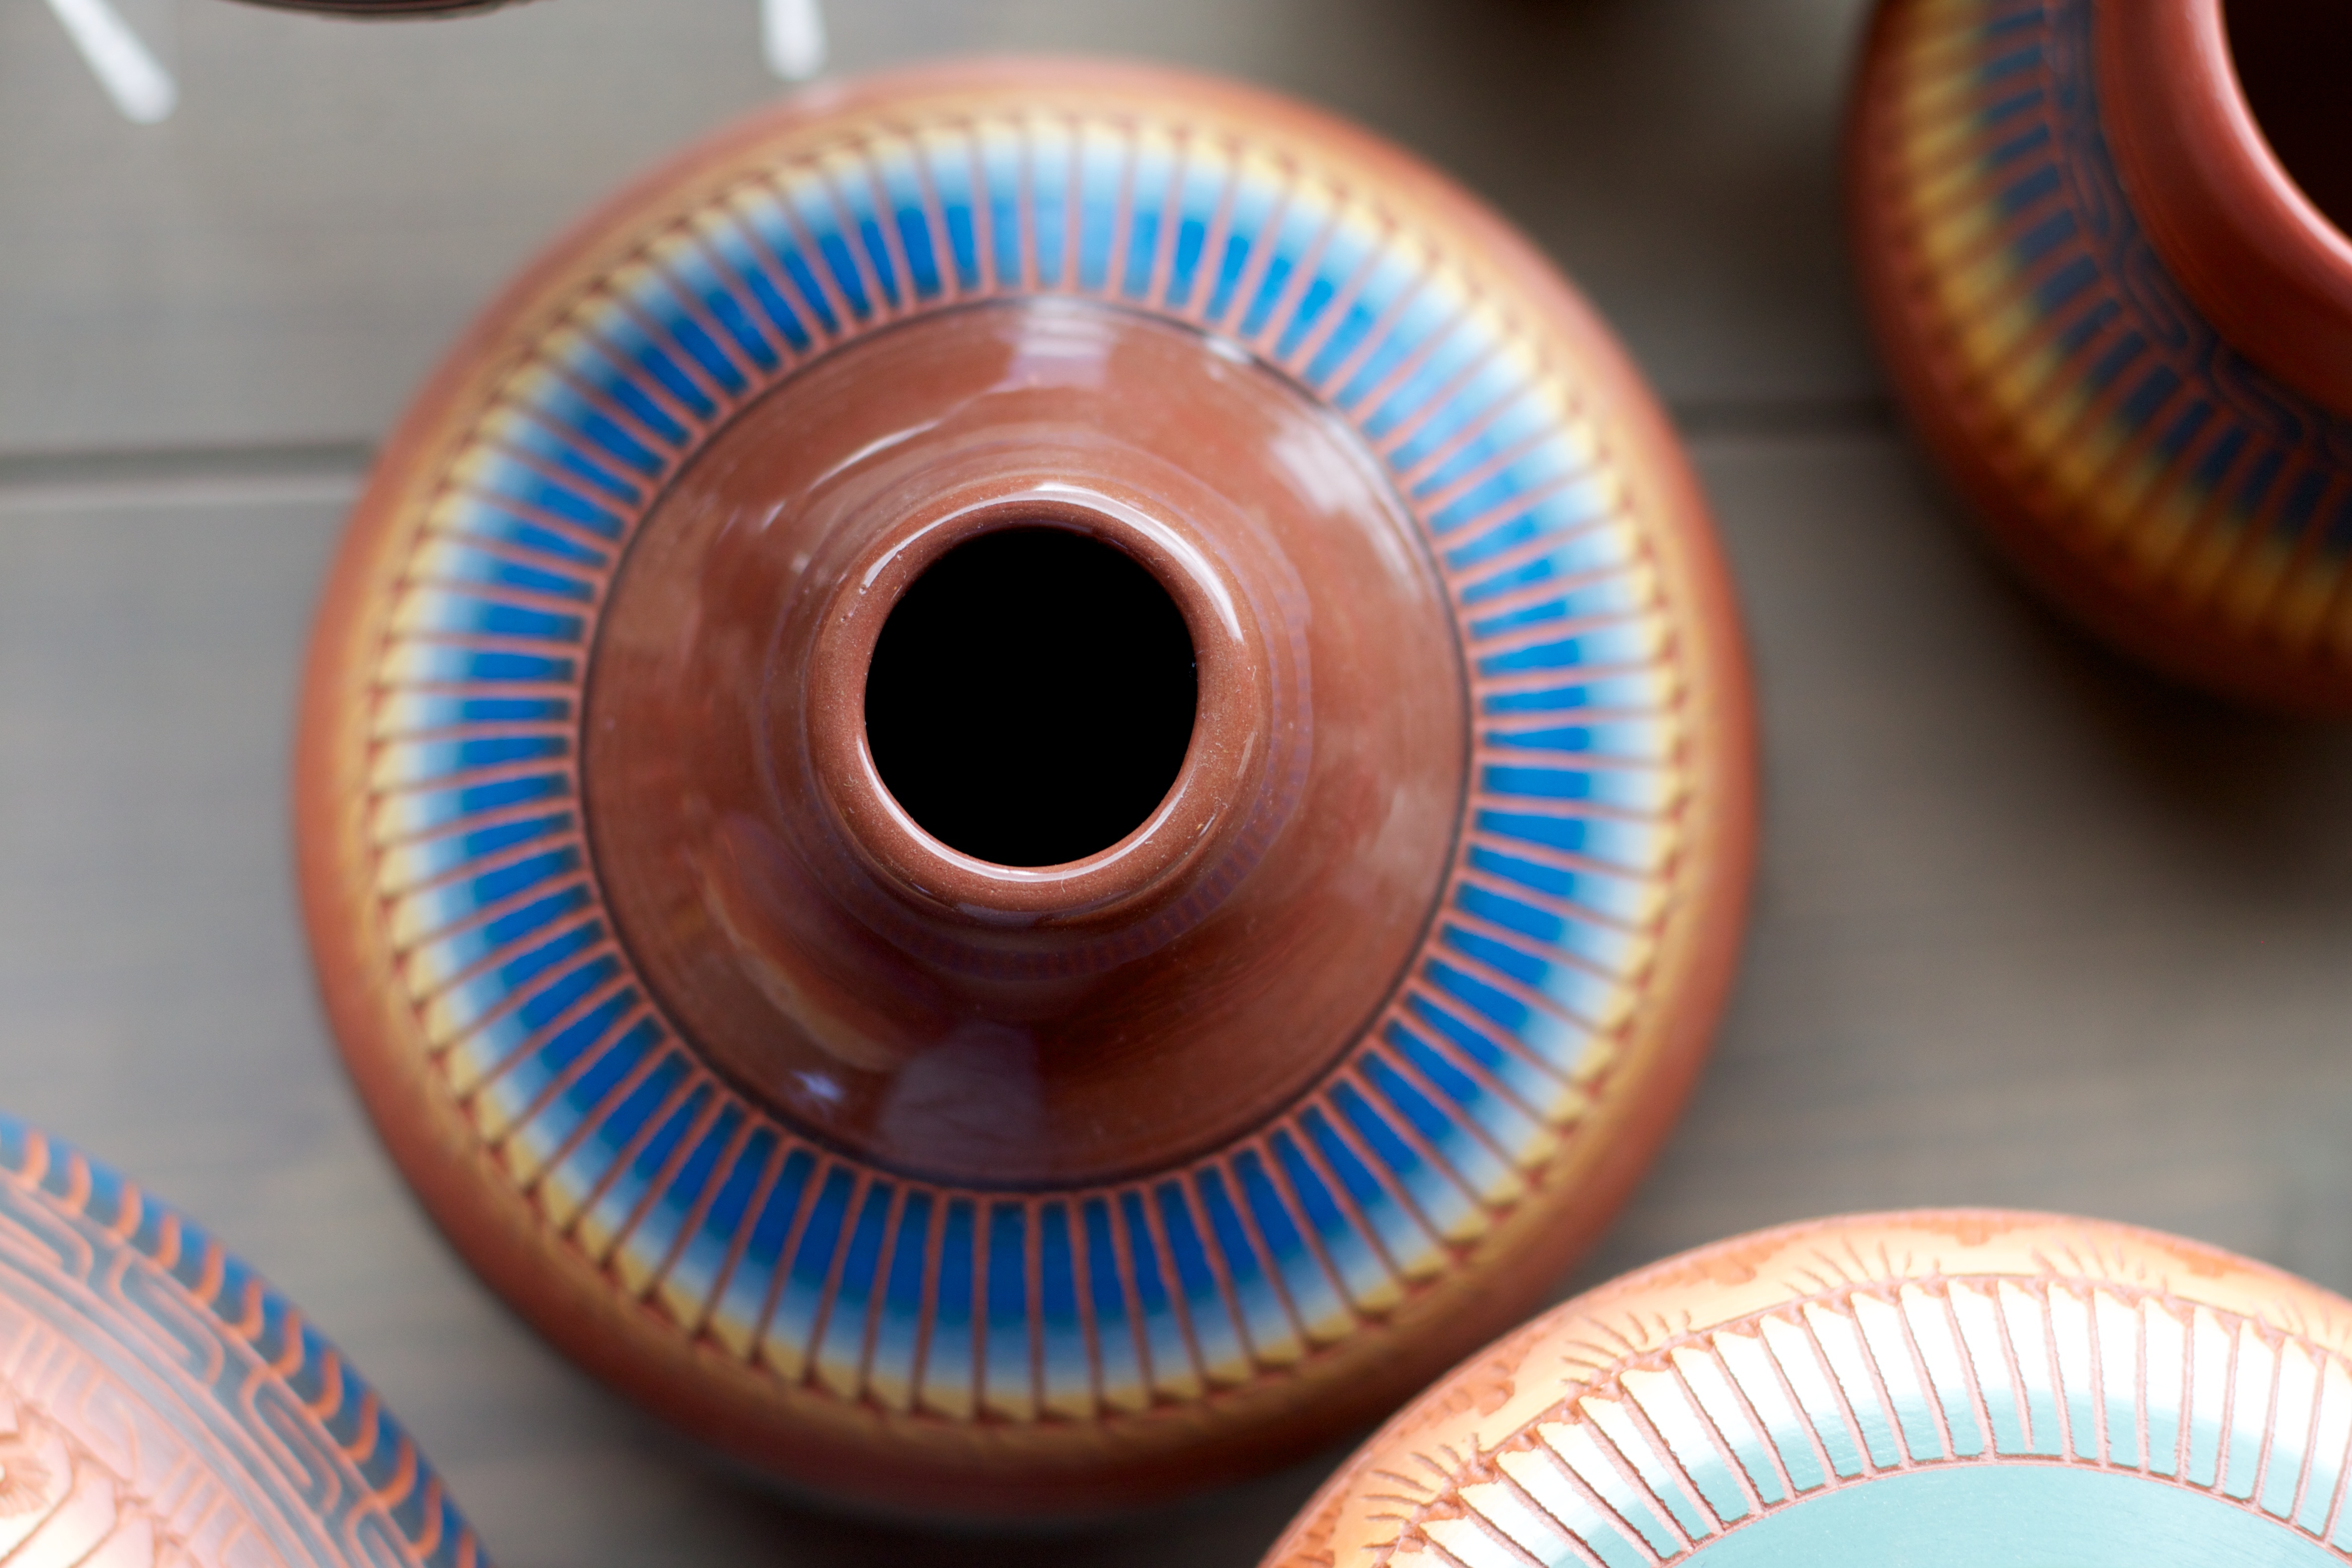
wheel, spiral, color, ceramic, circle, eye, organ